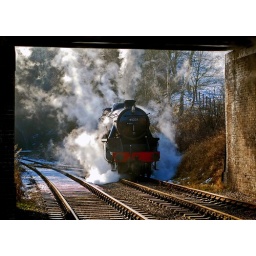
in a cloud of steam stanier class 5 4-6-0 45231 reverses through leekbrook bridge towards cheddleton tunnel--february 2009